Rhaponticum

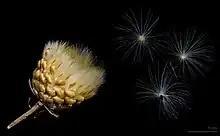
"Rhaponticum coniferum" - MHNT

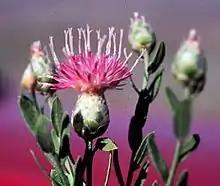
"Rhaponticum repens"

Rhaponticum is a genus of flowering plants in the tribe Cardueae within the family Asteraceae. , it is accepted by Plants of the World Online, but rejected by the Global Compositae Database in favour of "Leuzea".